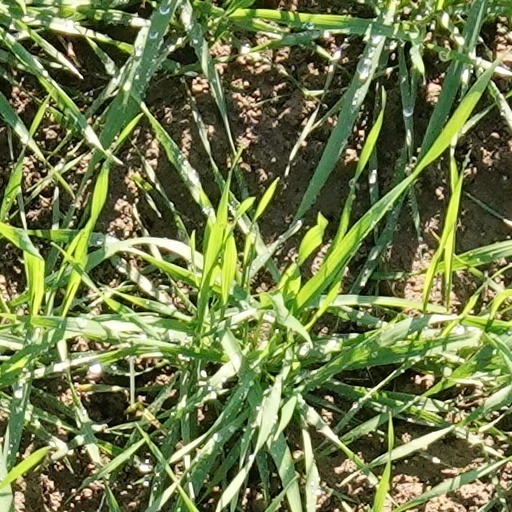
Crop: wheat